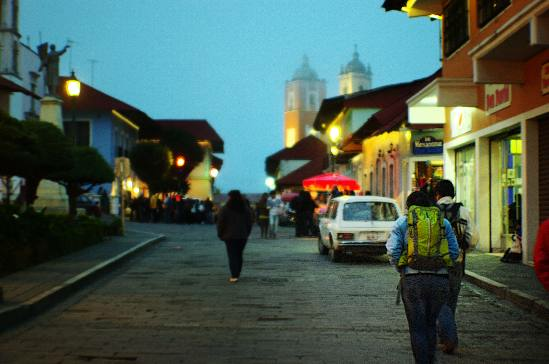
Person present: No